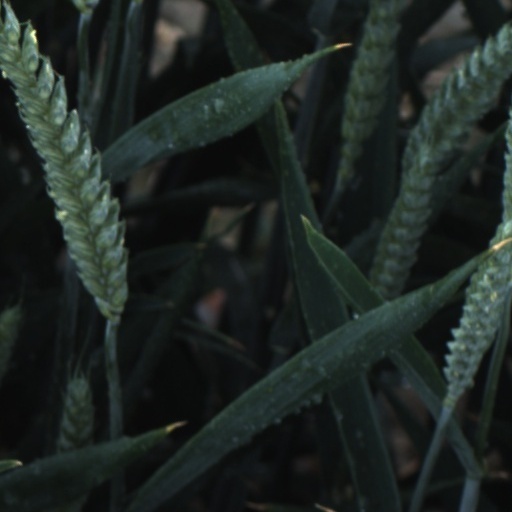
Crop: wheat